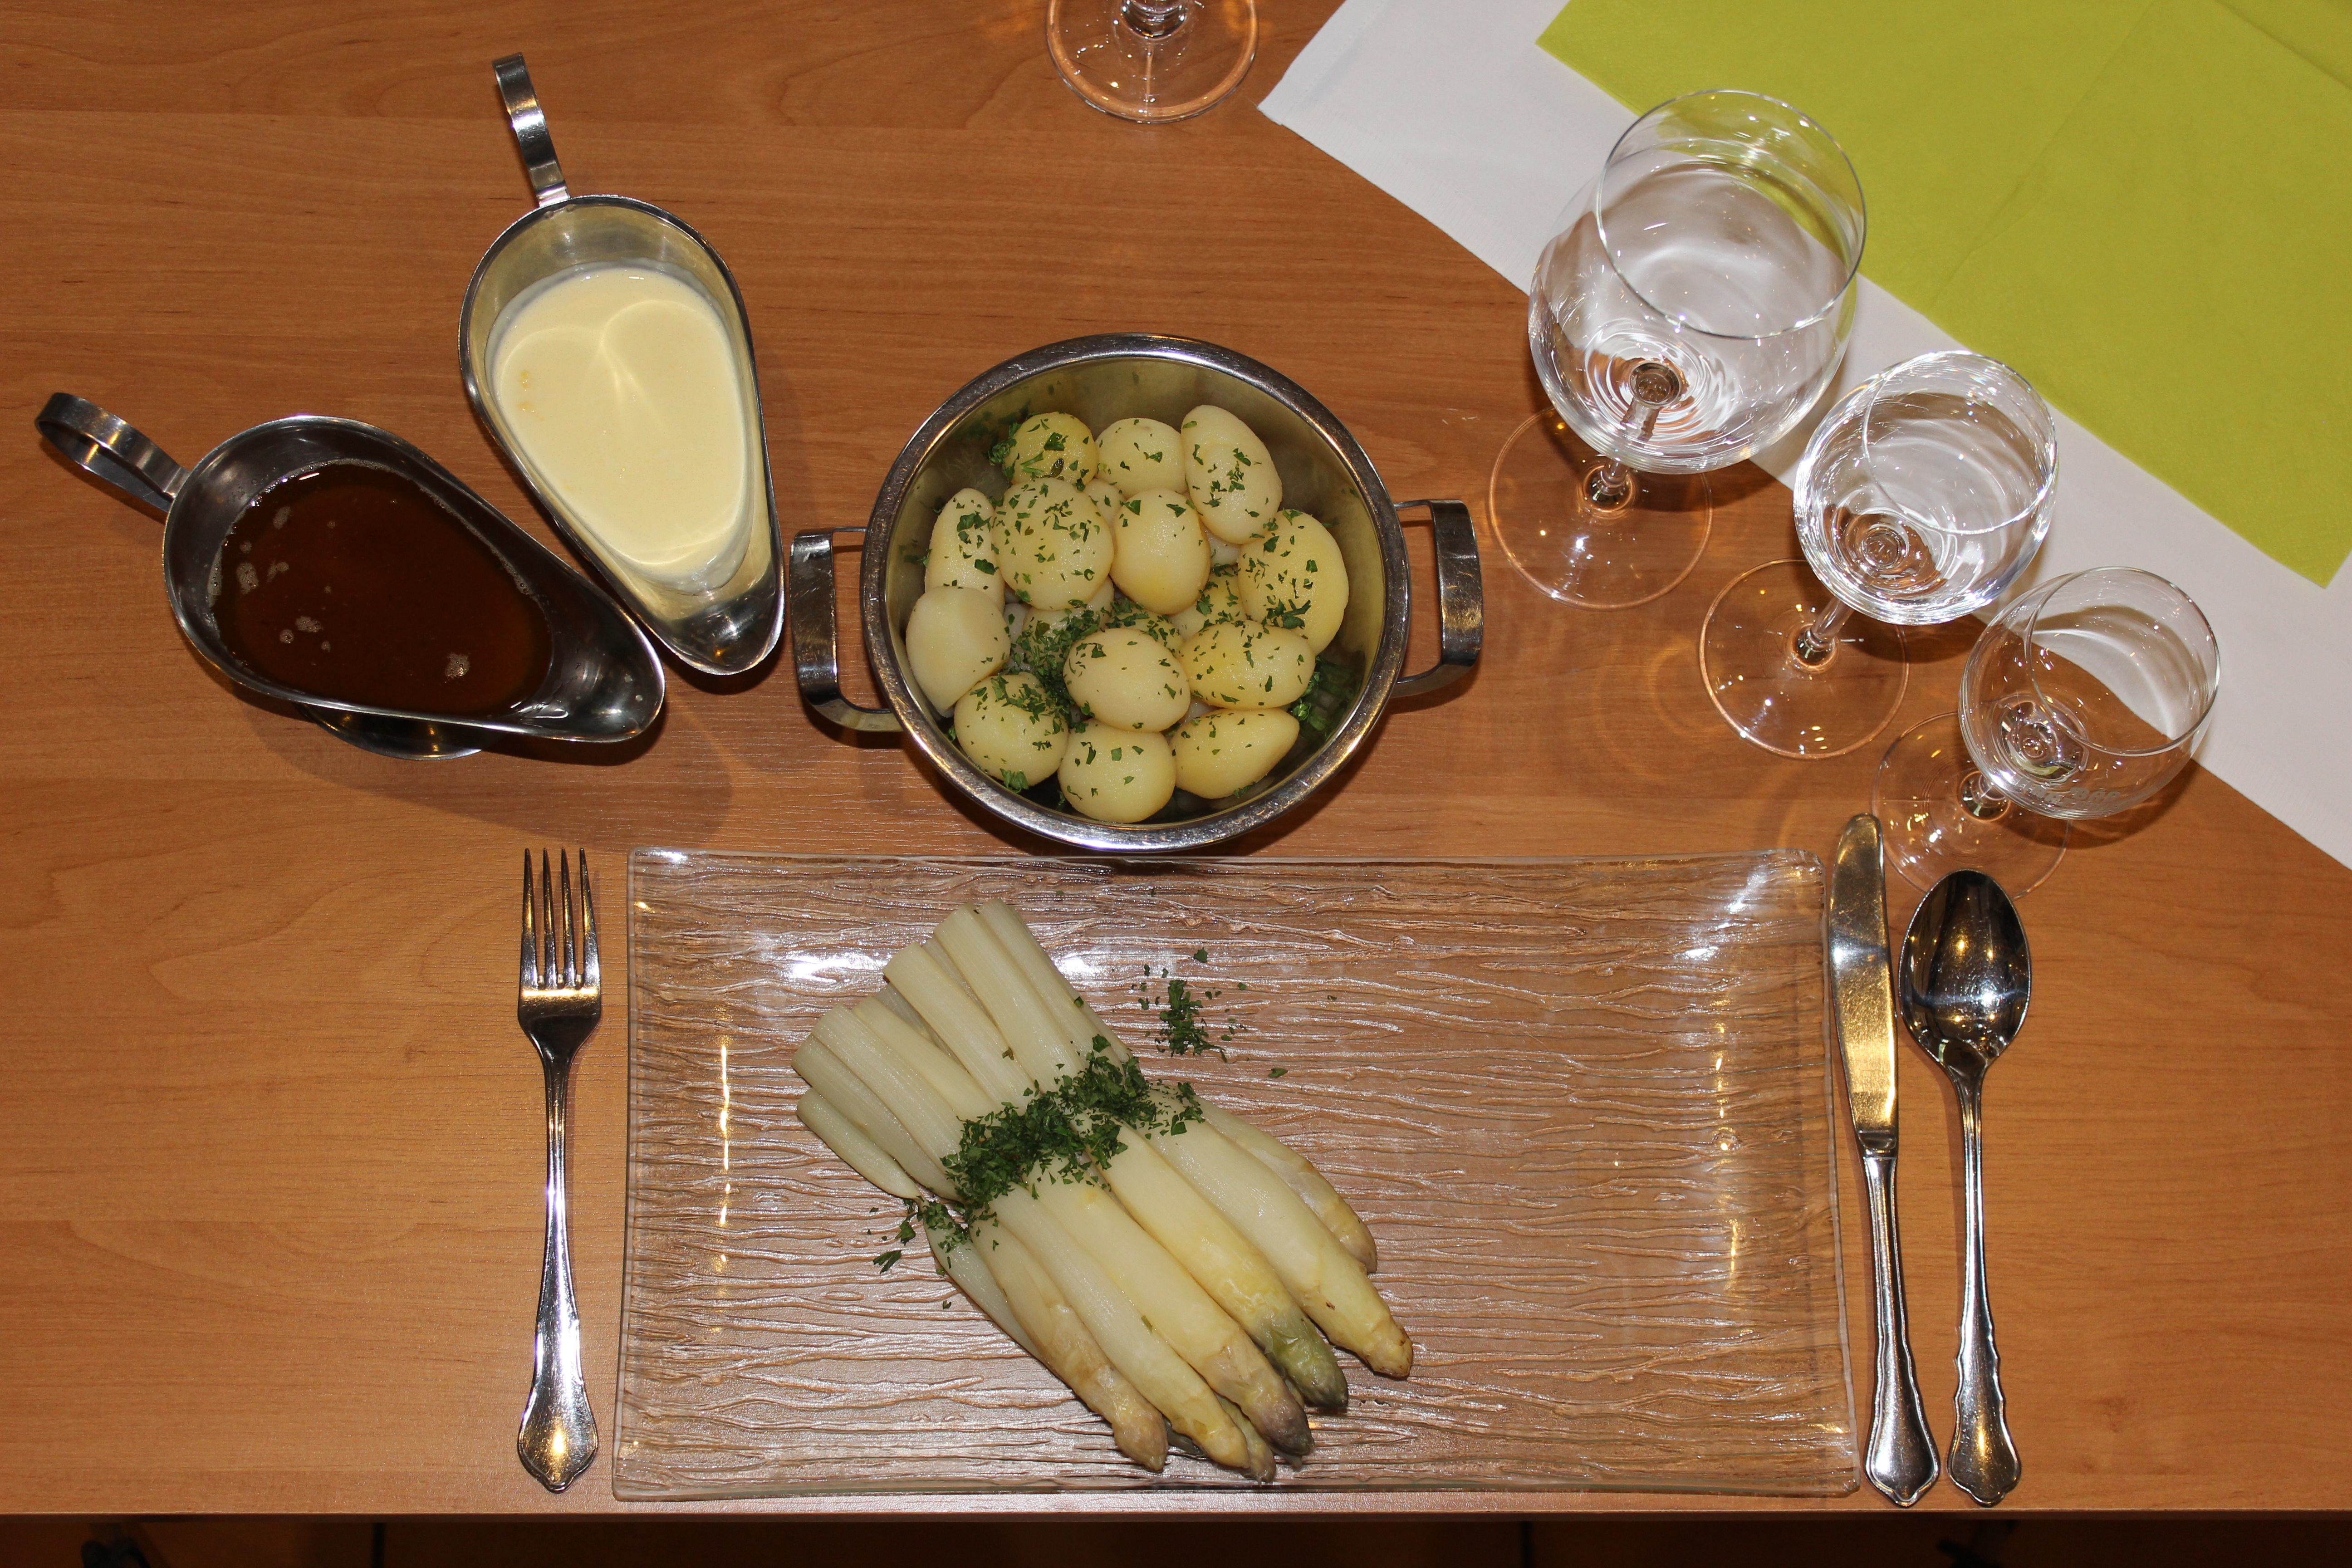
dish, meal, food, produce, vegetable, butter, asparagus, potatoes, hollandaise, flowering plant, gedeckter table, land plant, asparagus dish